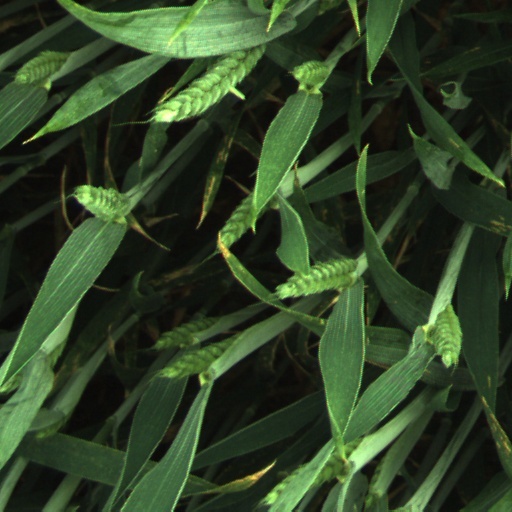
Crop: wheat